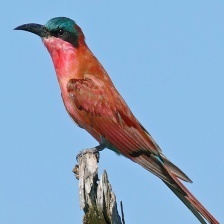
Species: CARMINE BEE-EATER
Scientific name: MEROPS NUBICOIDES
ImageNet parent category: bee_eater